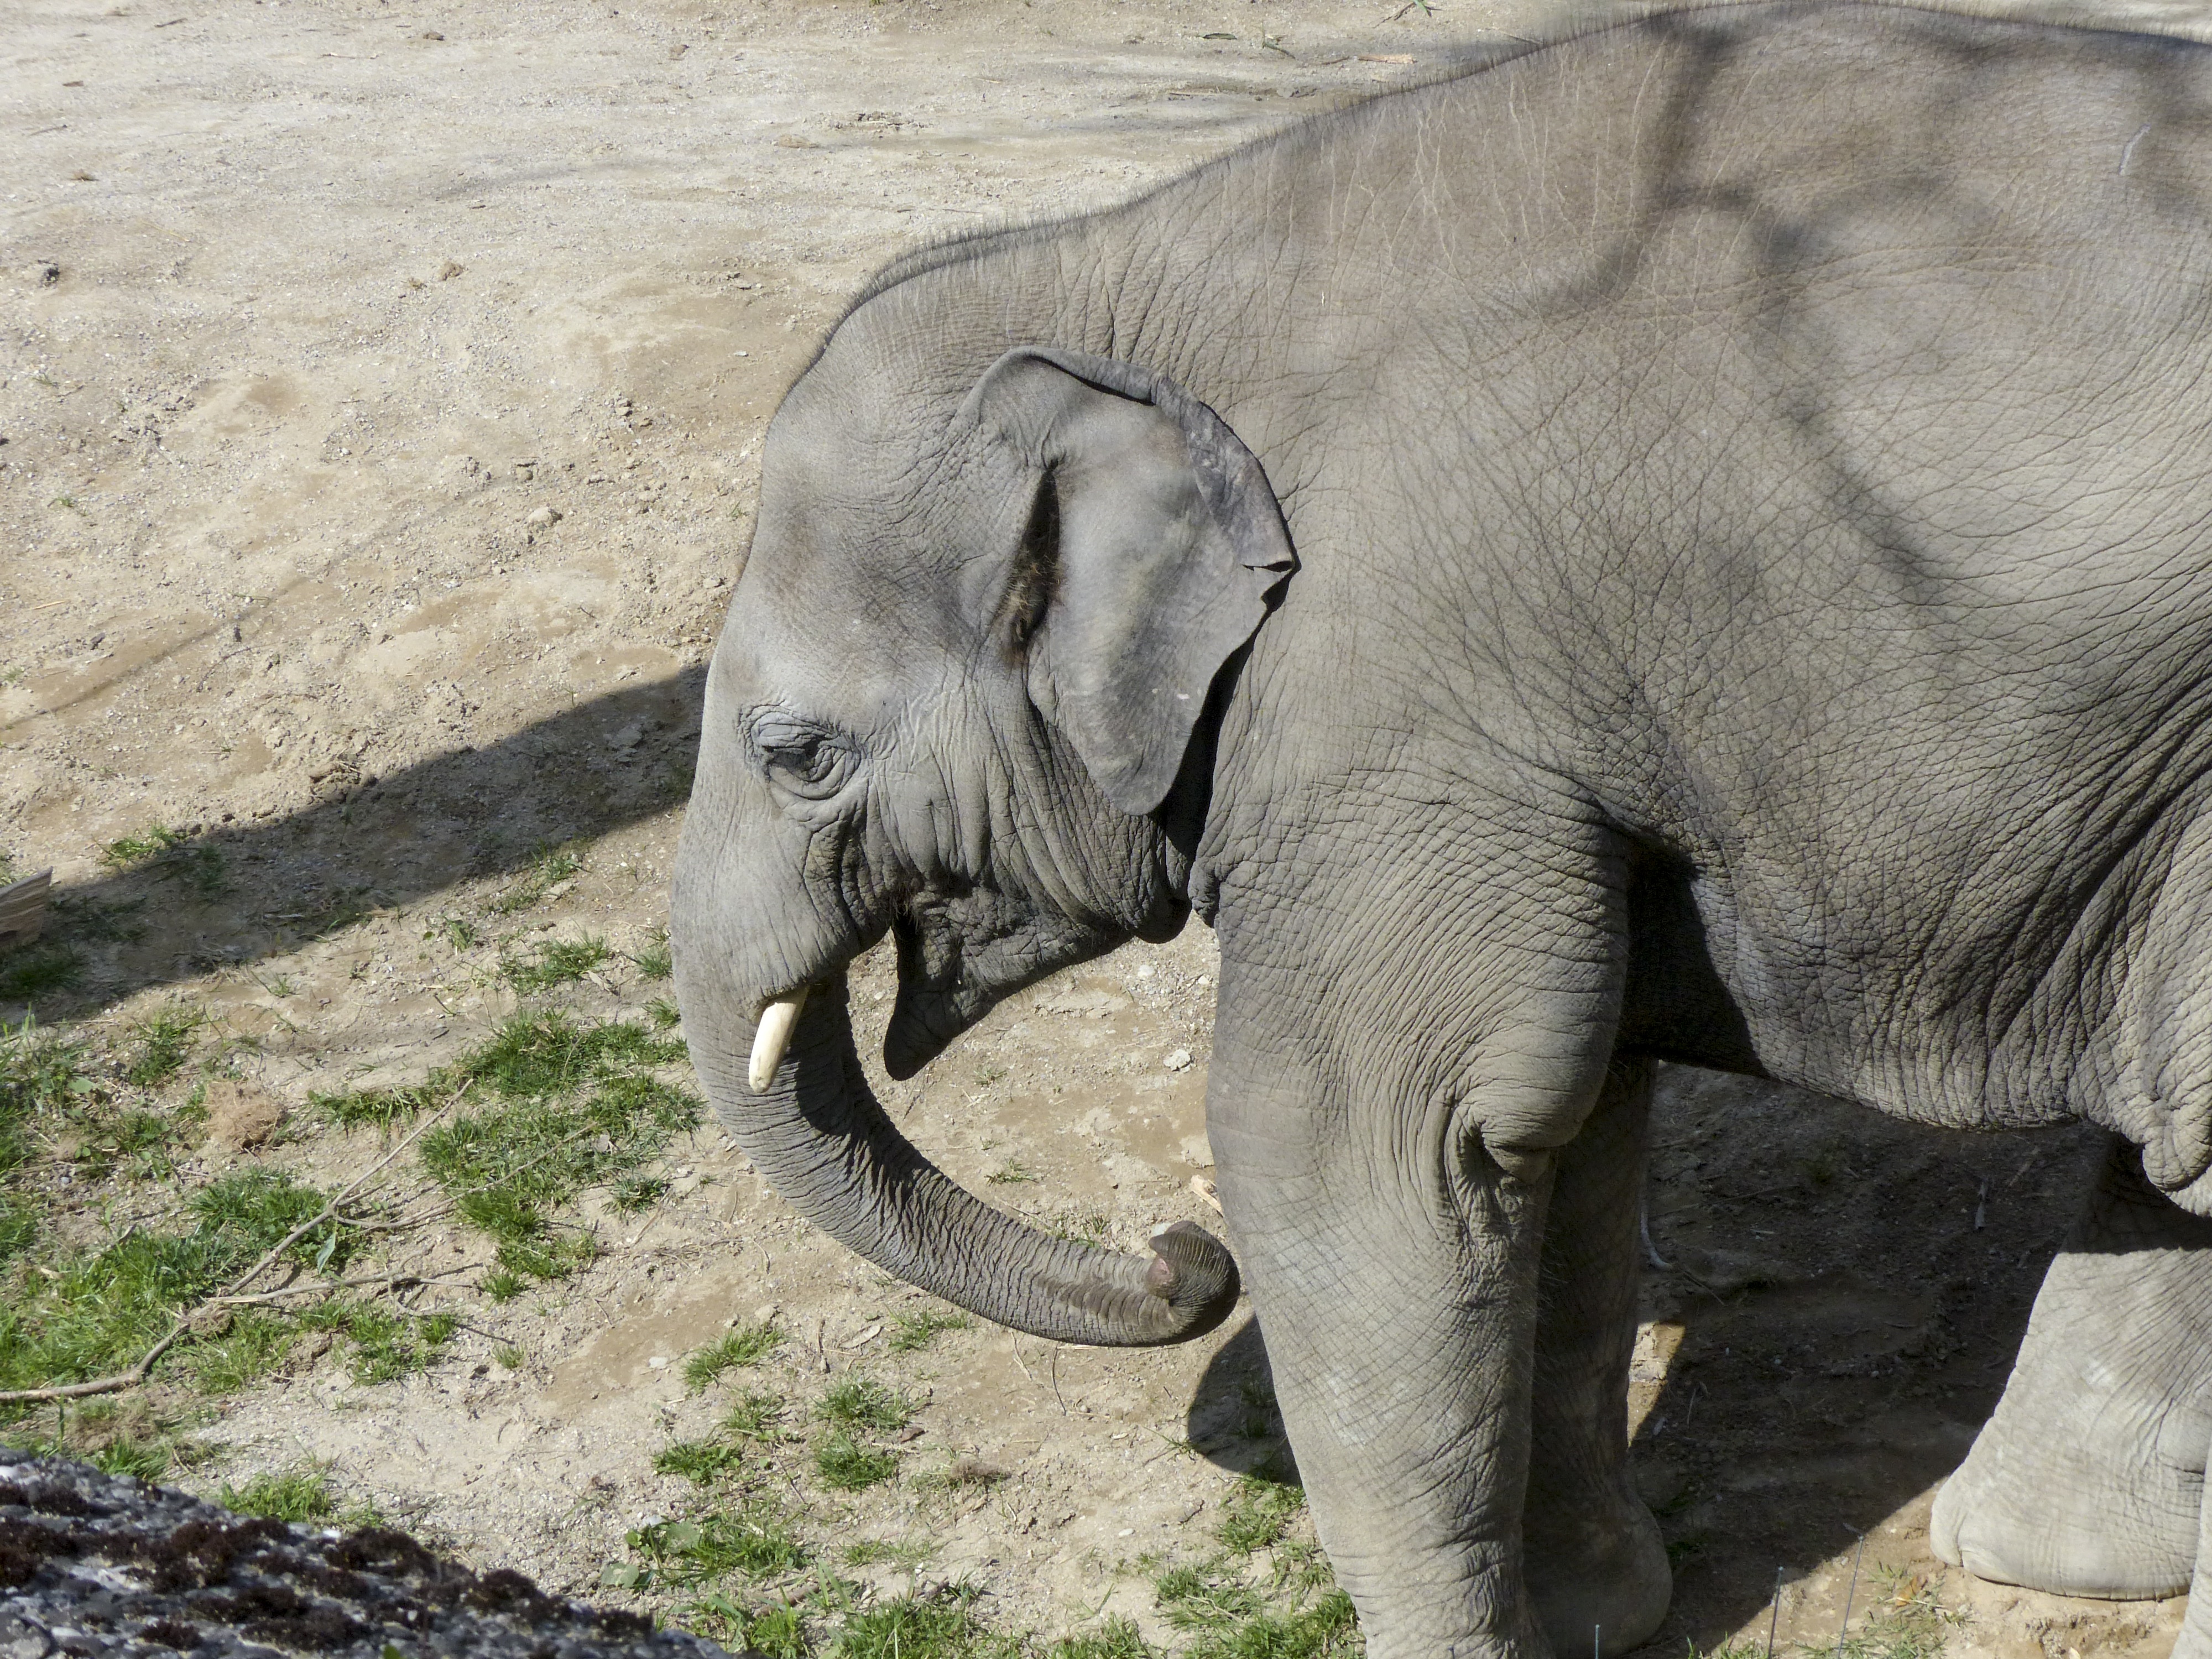
nature, animal, asian, wildlife, zoo, young, mammal, fauna, elephant, safari, baby elephant, indian elephant, african elephant, elephants and mammoths